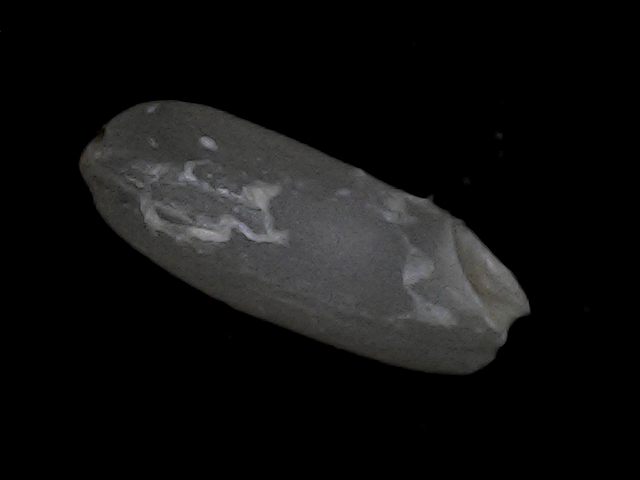
Rice variety: BD95